Kick Stokhuyzen

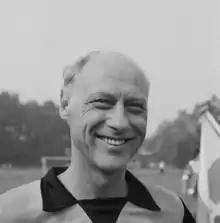
Kick Stokhuyzen in 1981

Willem Anton Frederik "Kick" Stokhuyzen (October 7, 1930 in Soerabaja – January 12, 2009 in Voorburg) was a Dutch politician, radio broadcaster, television presenter and voice actor.